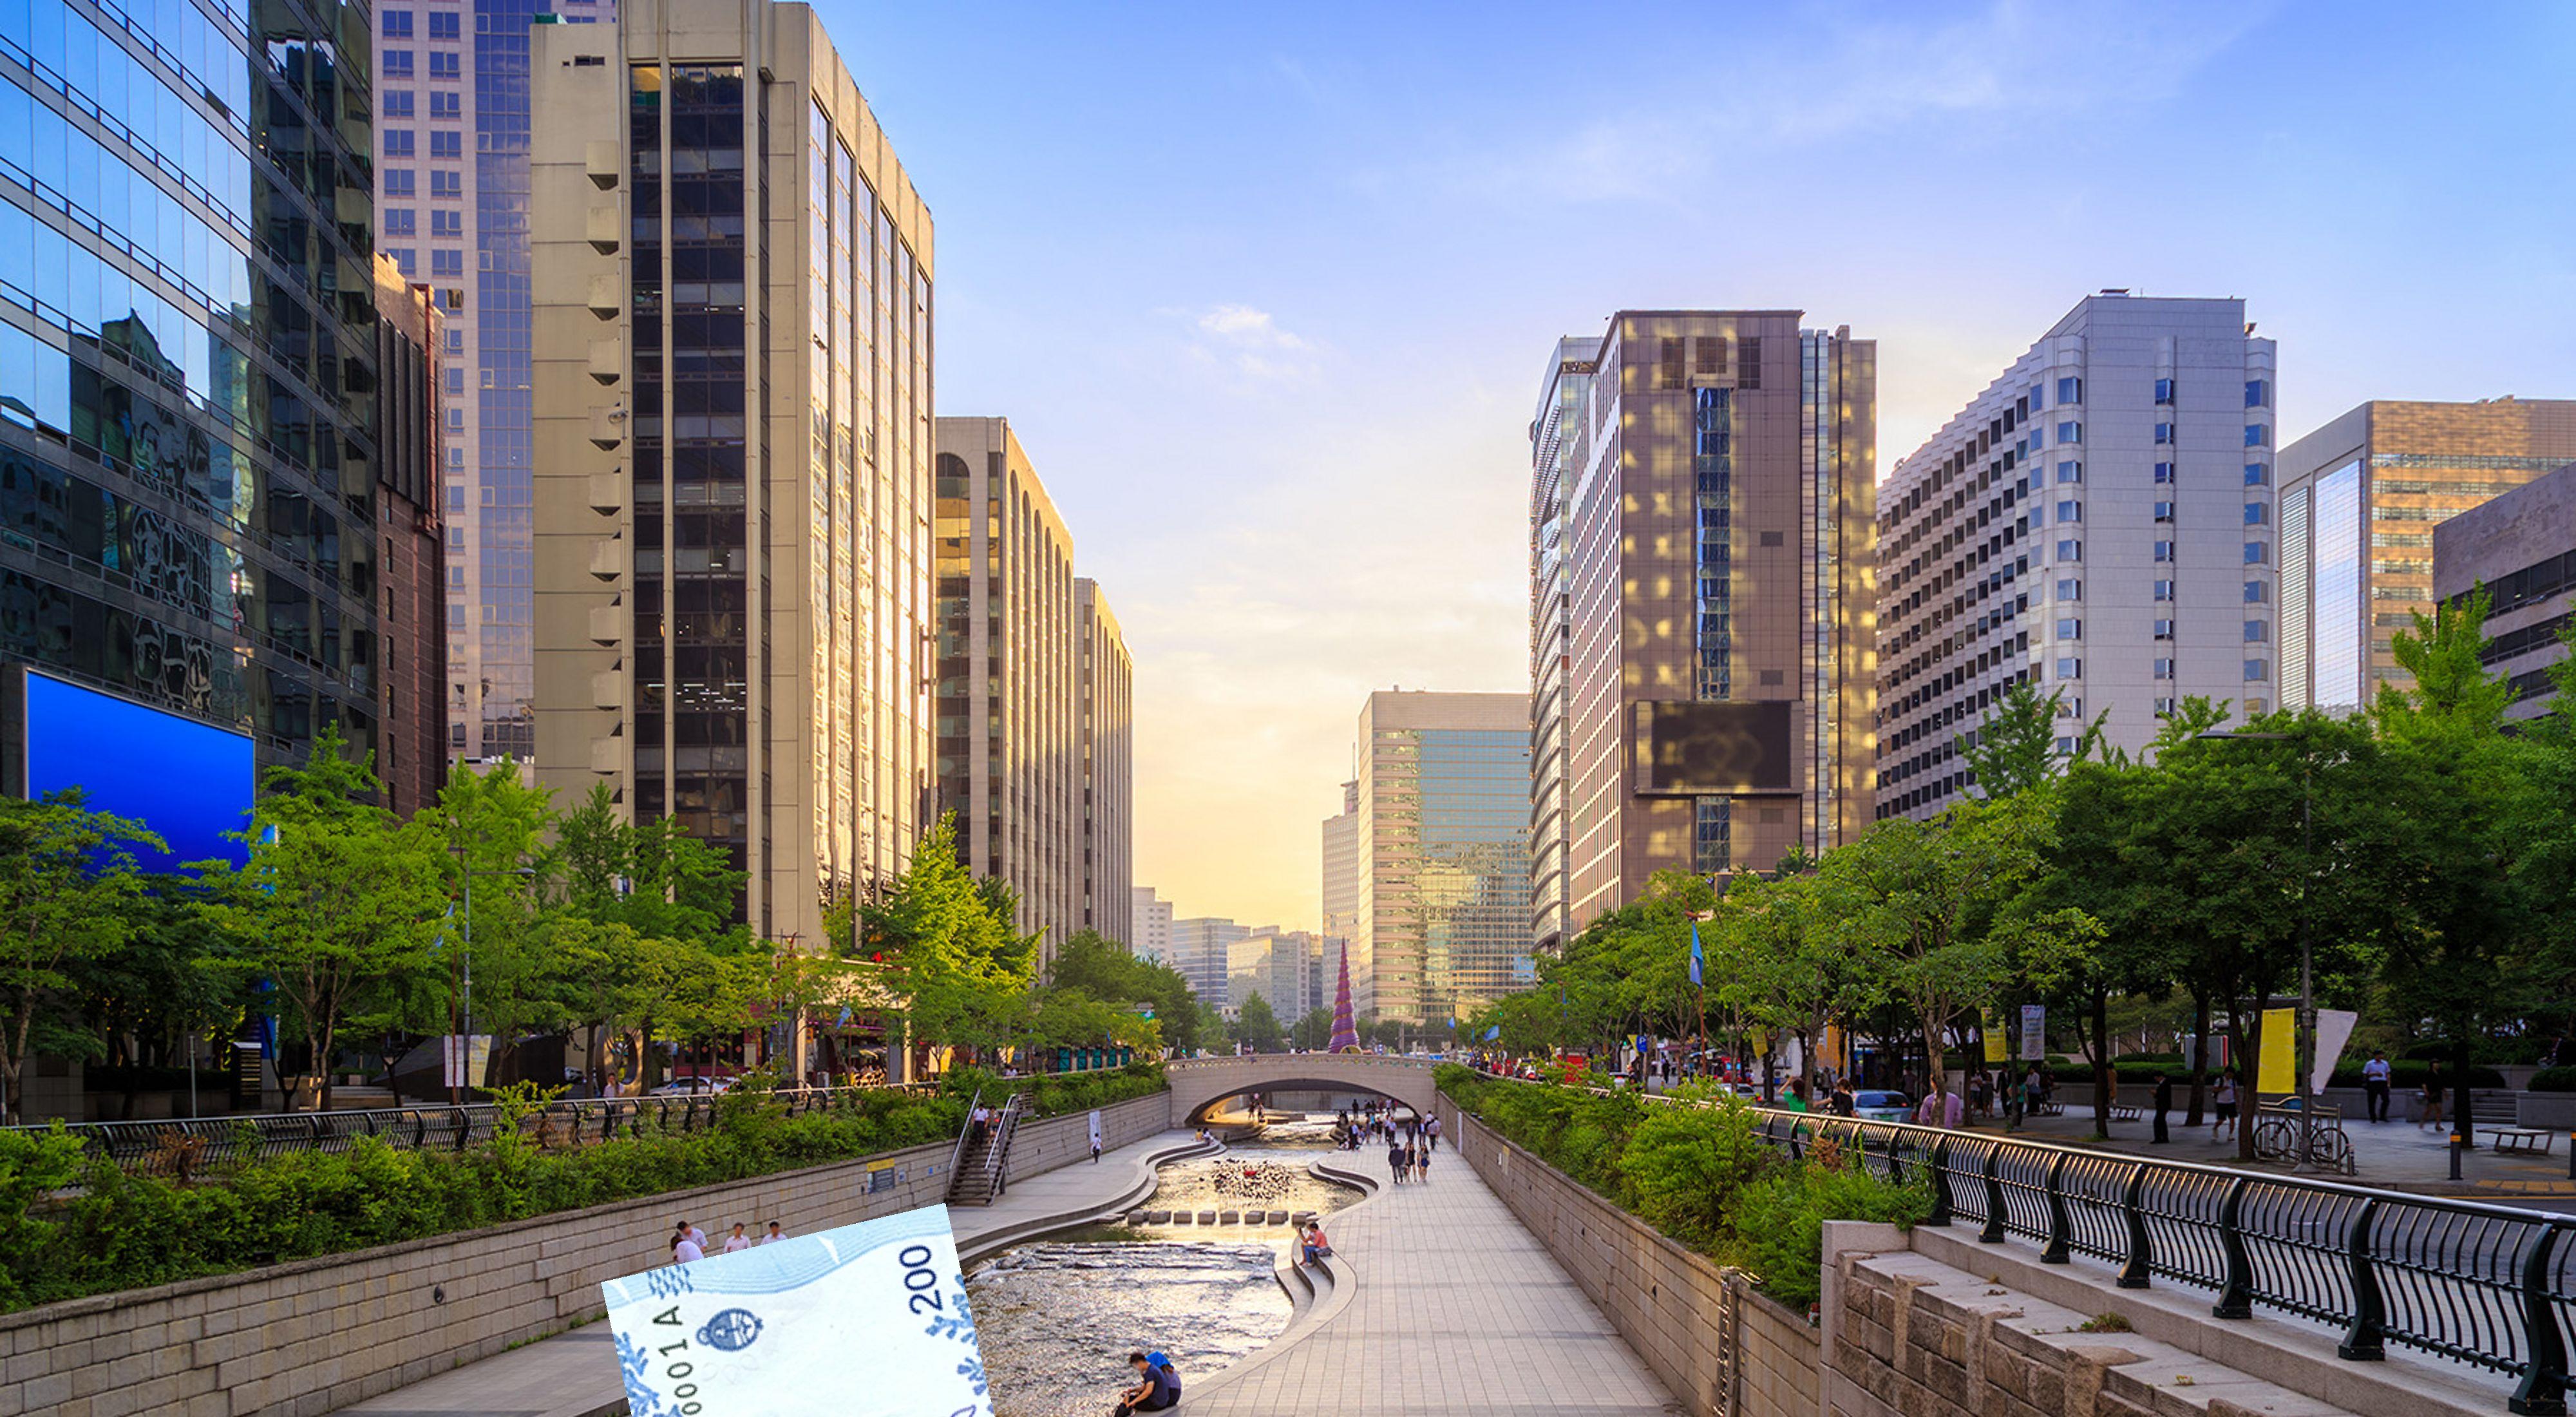
Denominación: 200